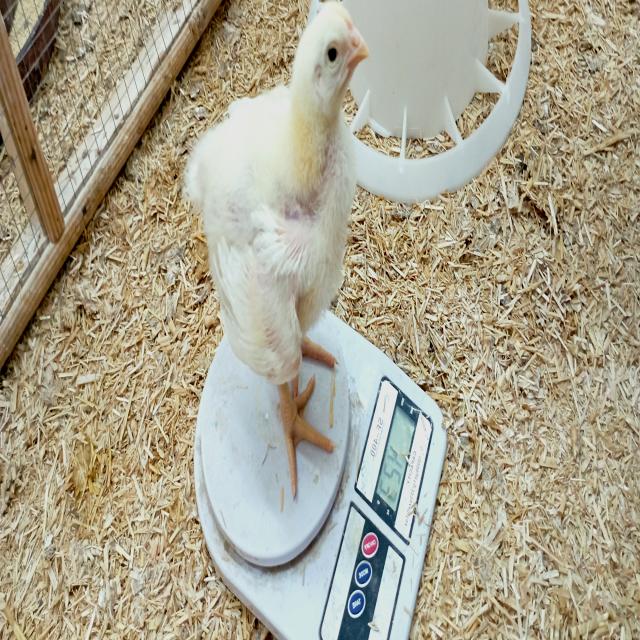
Weight: 422 g